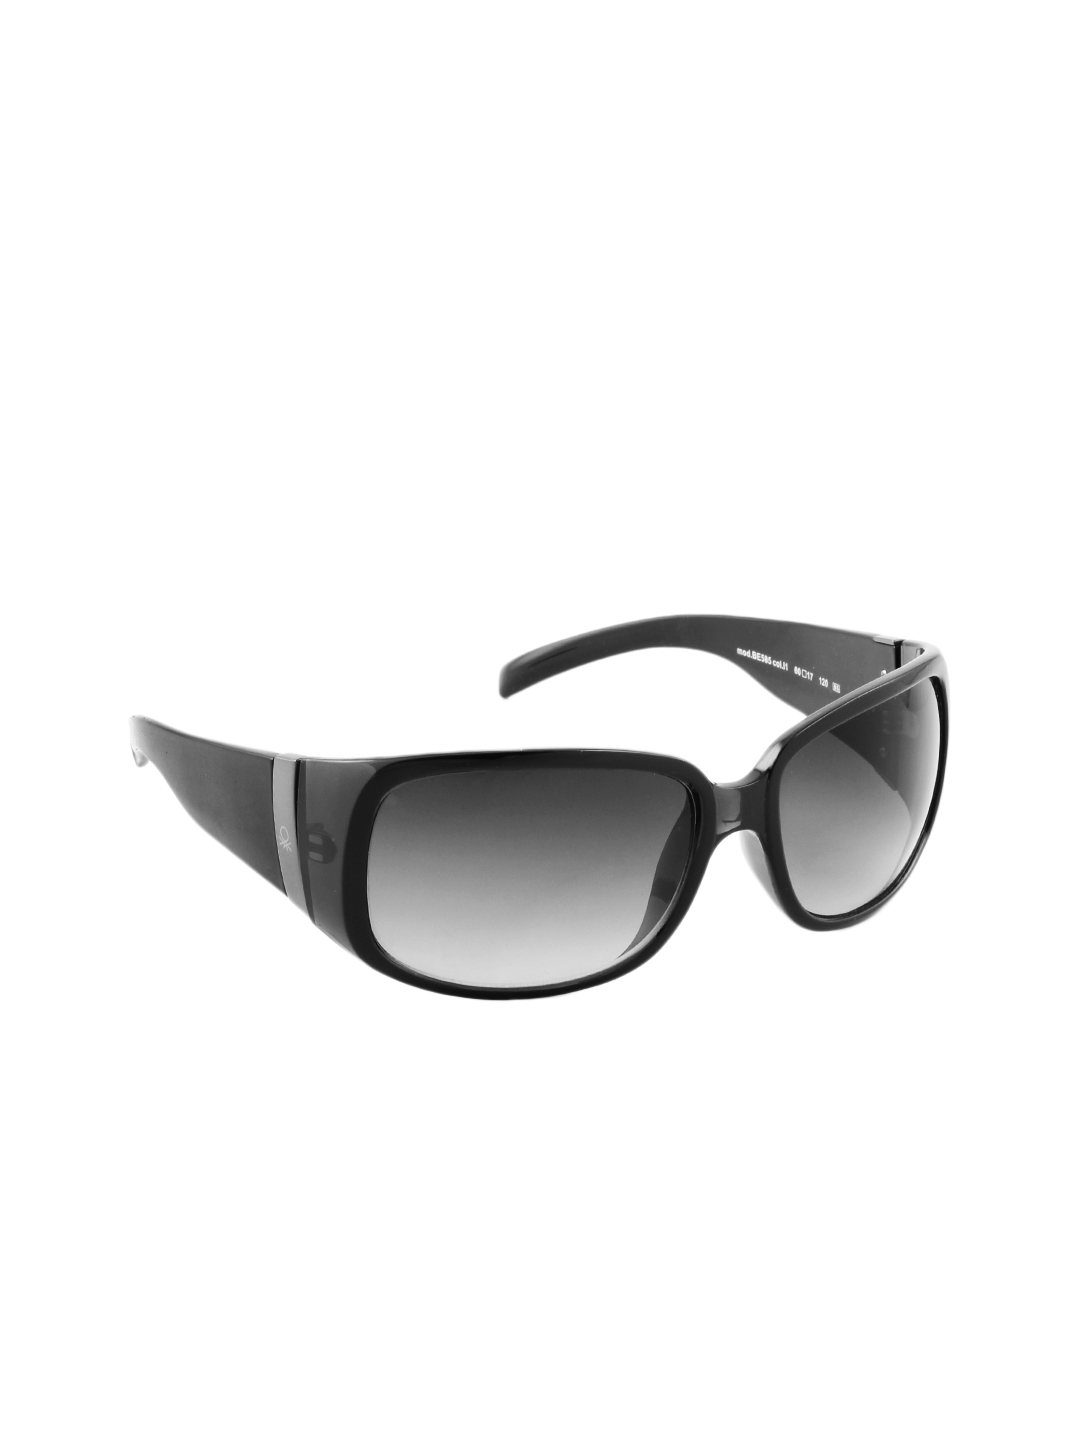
United Colors of Benetton Women Black Sunglasses
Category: Accessories / Eyewear / Sunglasses
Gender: Women
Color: Black
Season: Winter 2016
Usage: Casual